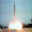
Label: rocket